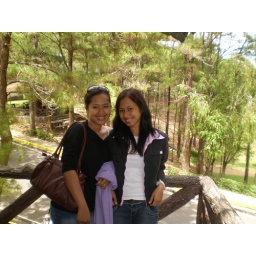
sisters, in the tree house